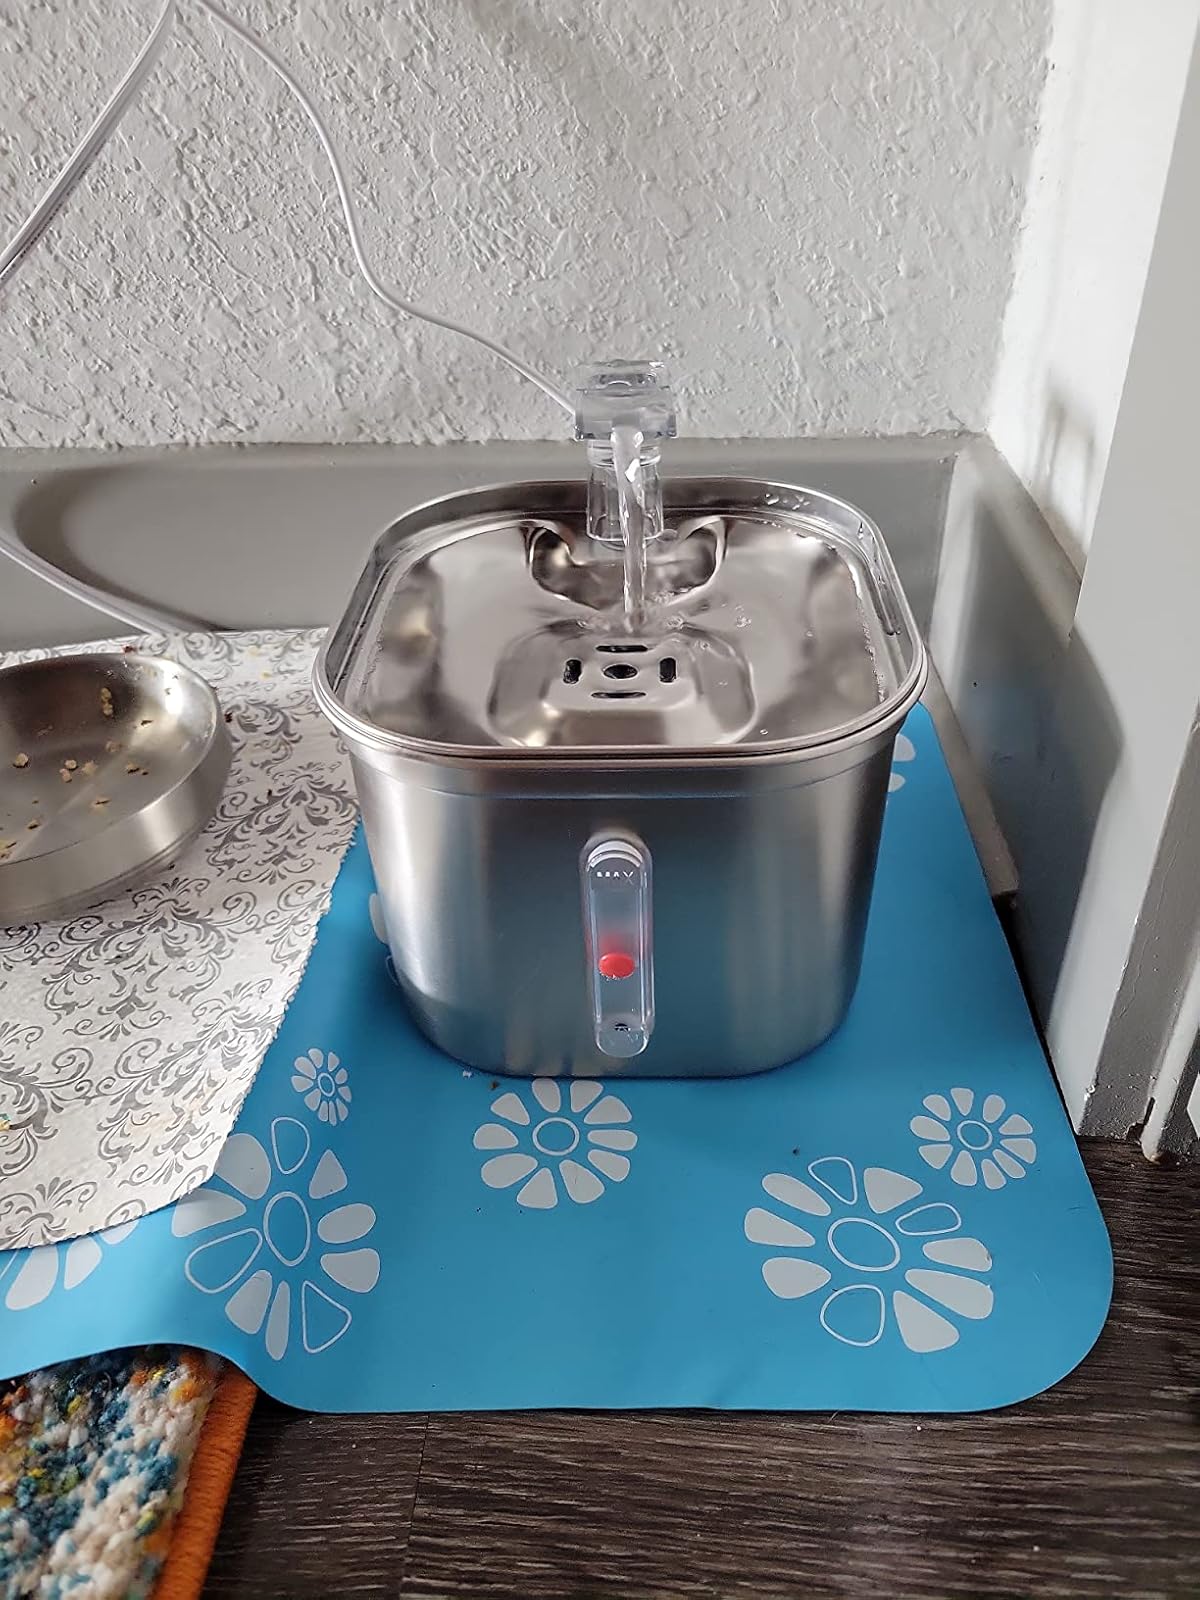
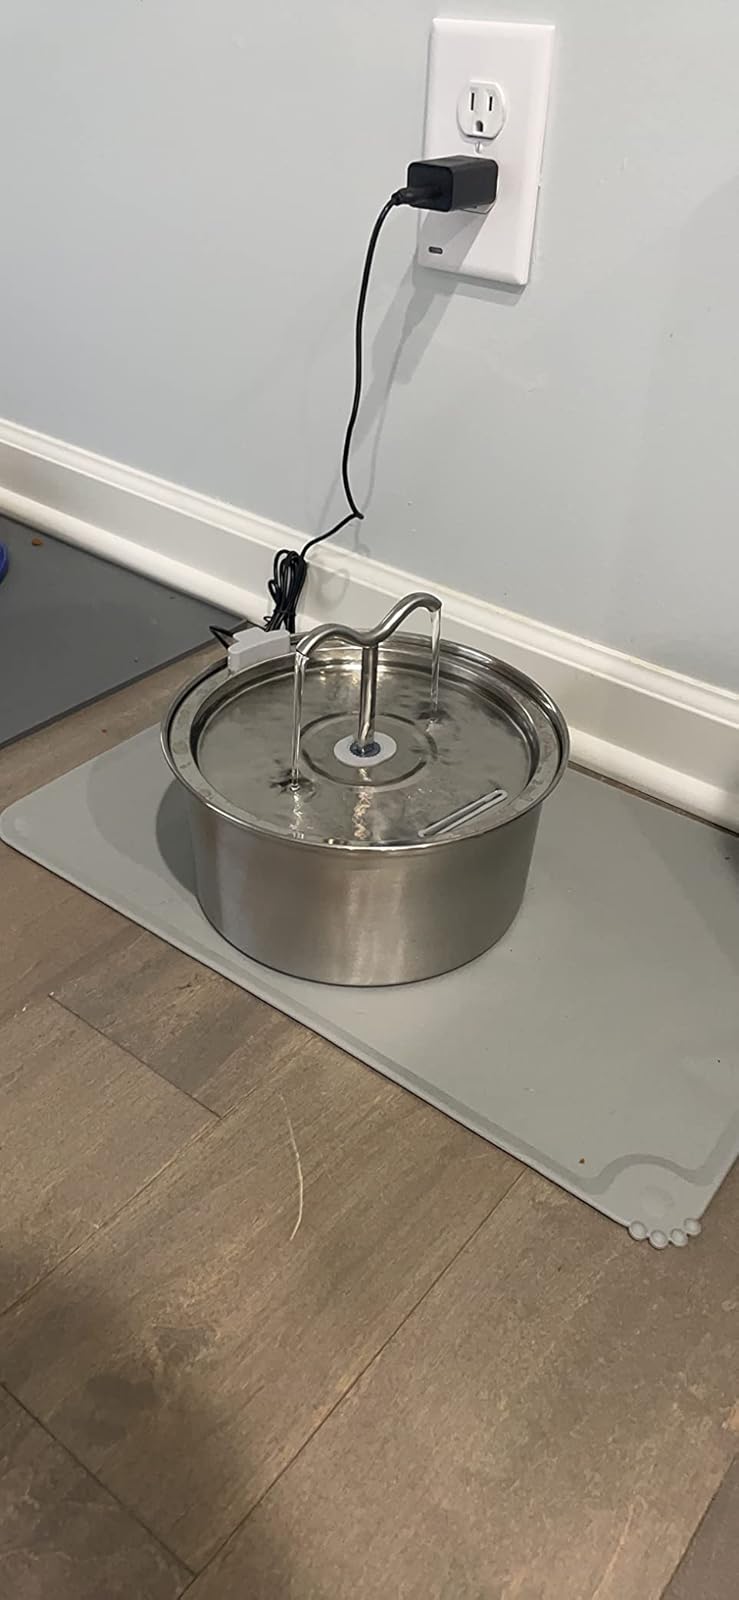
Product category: items_bowl
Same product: no